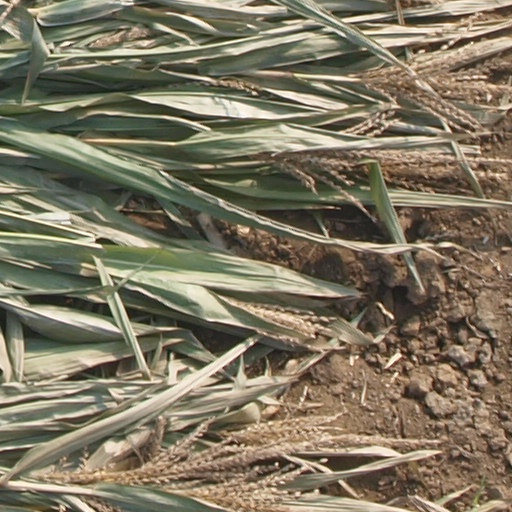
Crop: maize; corn